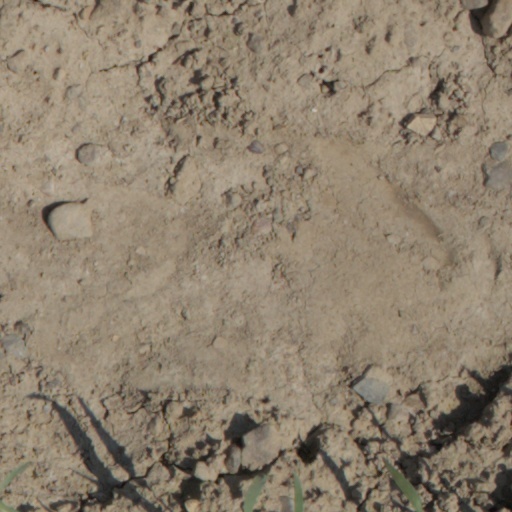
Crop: wheat